History of Poles in the United States

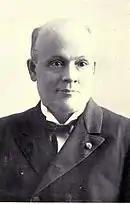
John Sobieski, a lineal descendant of John III Sobieski, served in the U.S. Civil War and later made hundreds of speeches to prohibition-camps in the Midwest

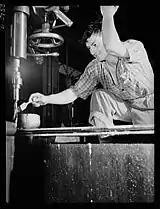
Polish American machinist in Chicago, Illinois. 1942

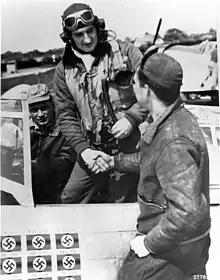
Francis Gabreski and S/Sgt. Ralph Safford, his crew chief. The assistant crew chief Felix Schacki is in the background.

World War I motivated Polish-Americans to contribute to the cause of defeating the Germans, freeing their homeland, and fighting for their new home. Polish Americans vigorously supported the war effort during World War I, with large numbers volunteering for or drafted into the United States Army, working in war-related industries, and buying war bonds. A common theme was to fight for America and for the restoration of Poland as a unified, independent nation. Polish Americans were personally affected by the War because they heard reports of Poles being used as soldiers for both the Allied and Central Powers, and Polish newspapers confirmed fatalities for many families. Communication was very difficult to their families in Poland and immigration was halted. After the war "The Literary Digest" estimated that the U.S. army had 220,000 Poles in its ranks and reported that Polish names made up 10 percent of the casualty lists, while the proportion of Poles in the country amounted to 4 percent. Of the first 100,000 volunteers to enlist in the U.S. Armed Services during World War I, over 40% were Polish American.